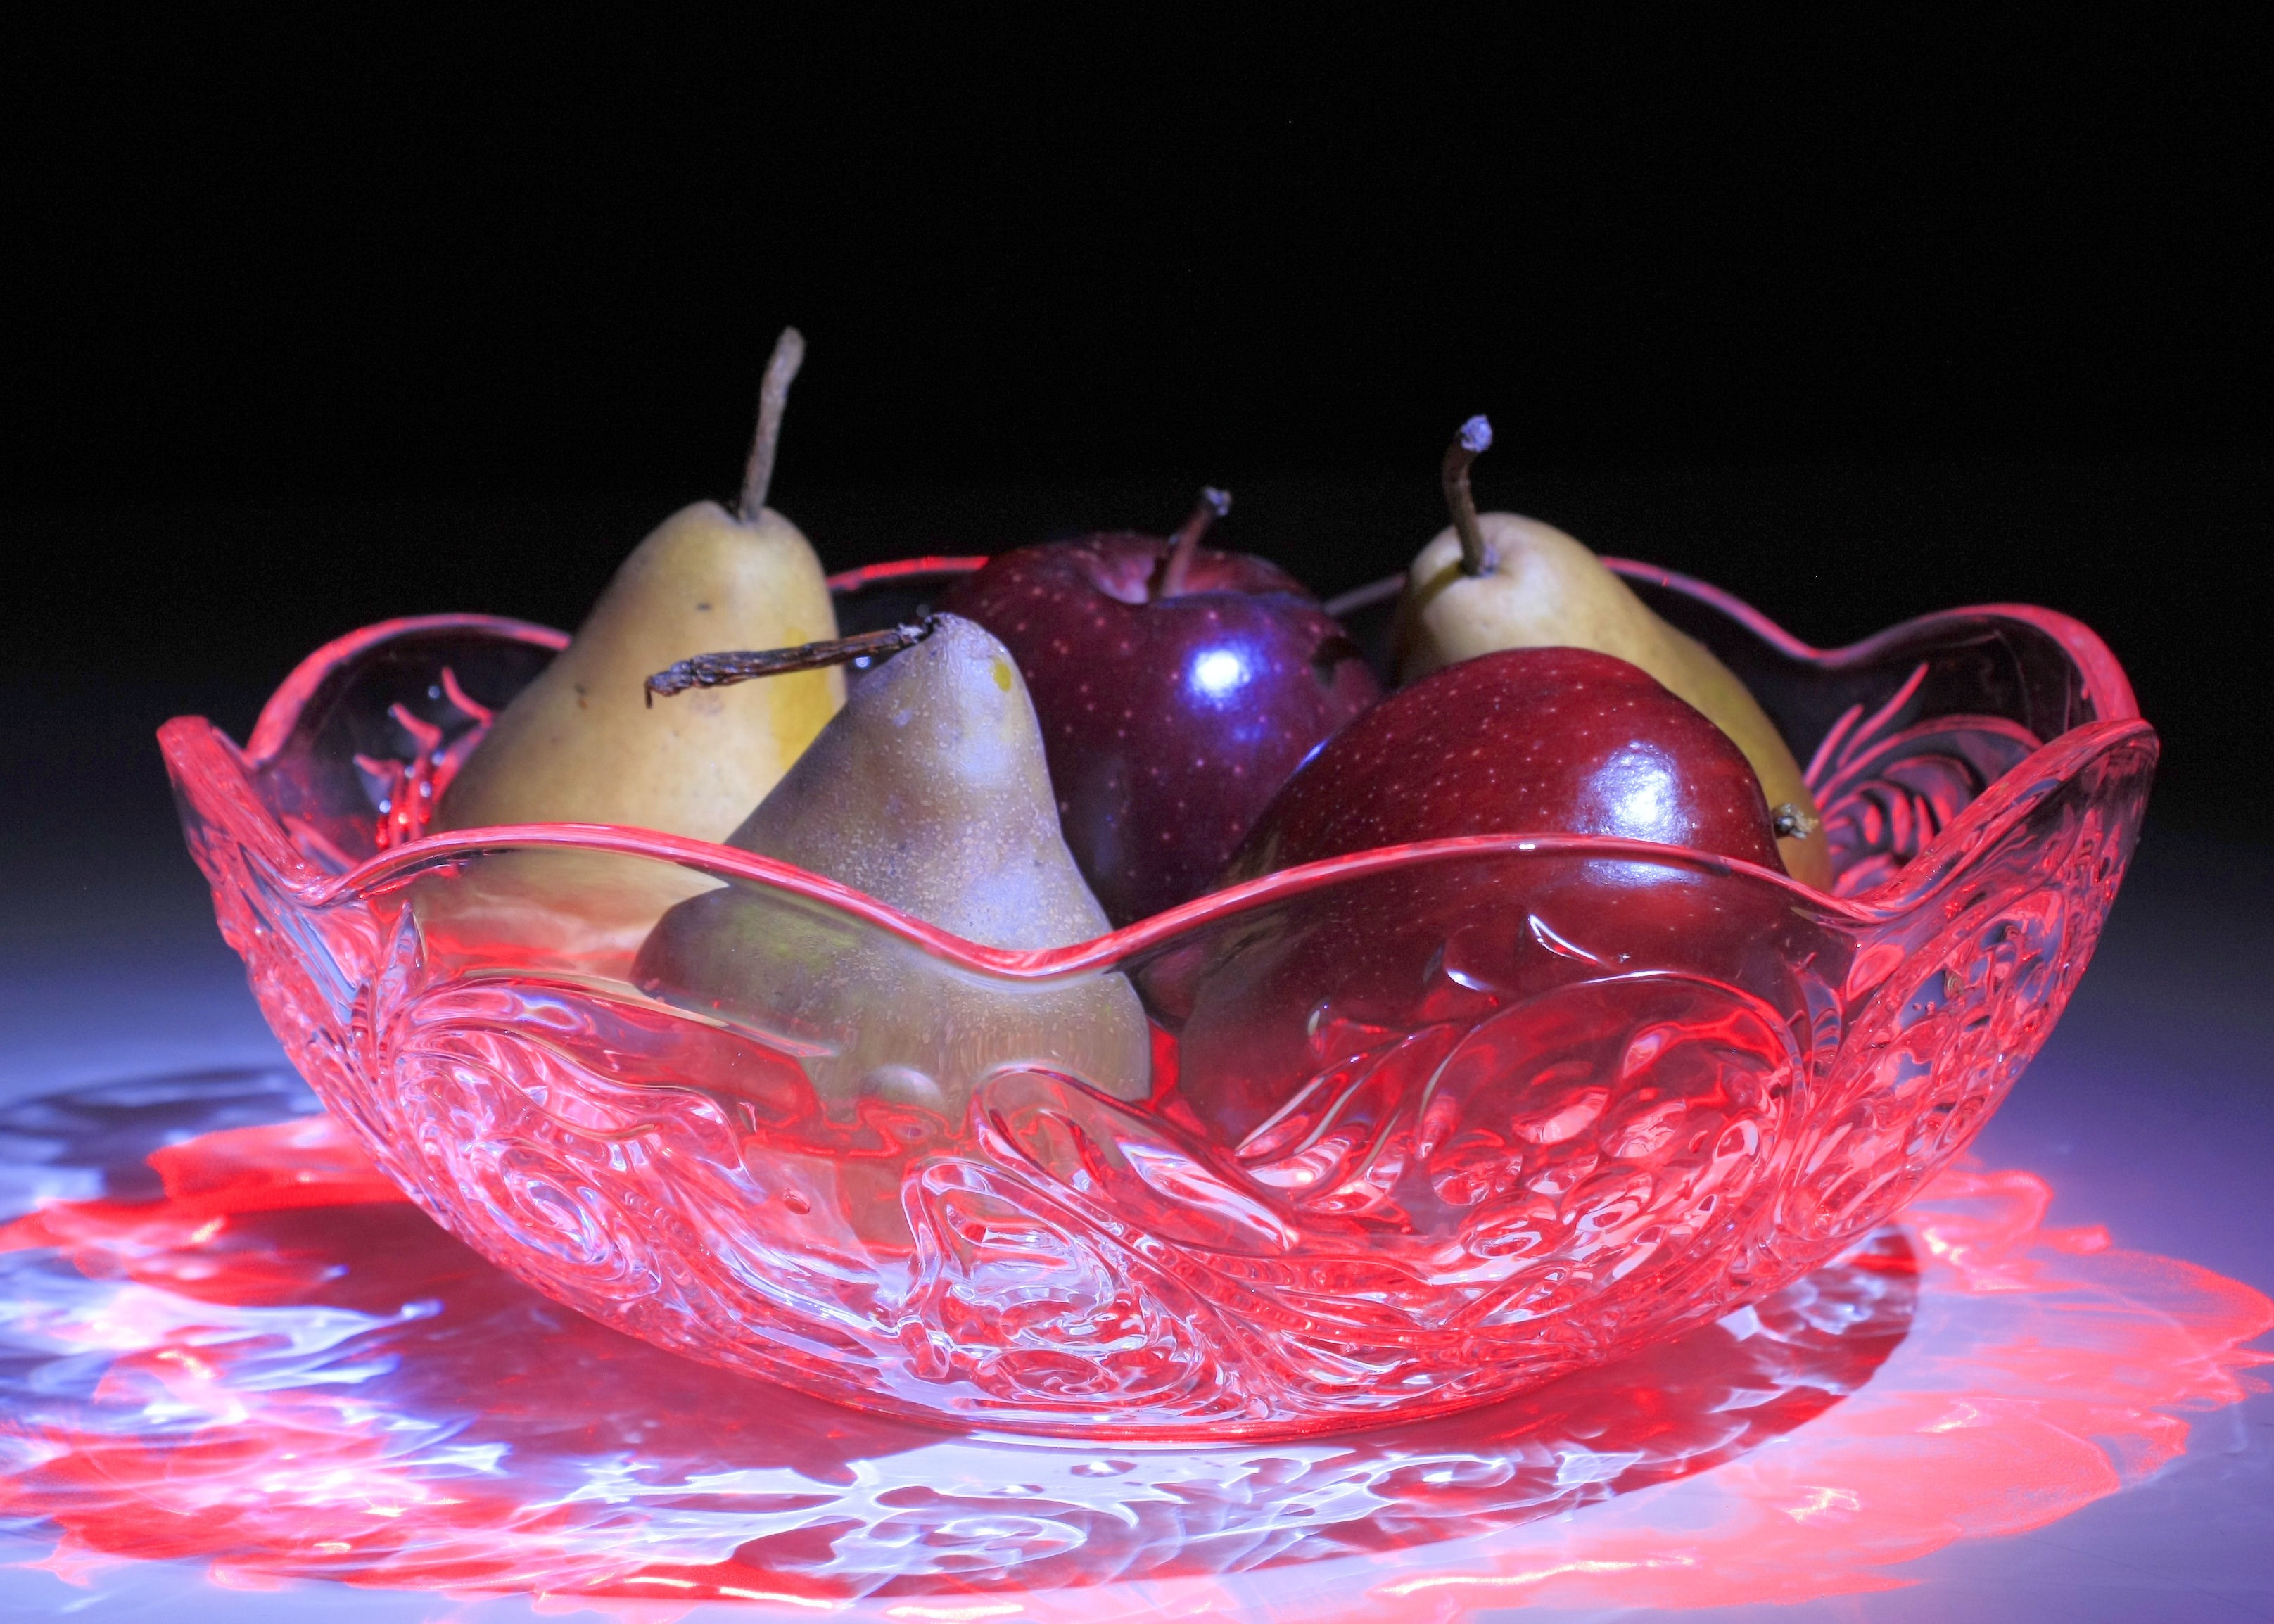
table, sweet, flower, petal, heart, bowl, dish, food, red, ingredient, natural, fresh, healthy, snack, lighting, eat, delicious, still life, health, buffet, freshness, fruit bowl, nutrition, pears, tasty, fruits, apples, raw, organ, diet, organic, macro photography, appetizer, dieting, still life photography